Kenny Taylor (basketball)

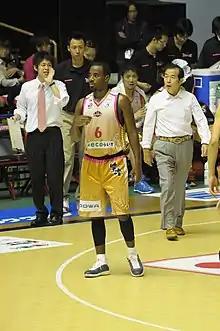
Taylor at Akita Prefectural Gymnasium

Kenny Bernard Taylor (born December 6, 1982) is an American former professional basketball player for the Akita Northern Happinets of the Japanese bj league. He played college basketball for Baylor University and University of Texas.